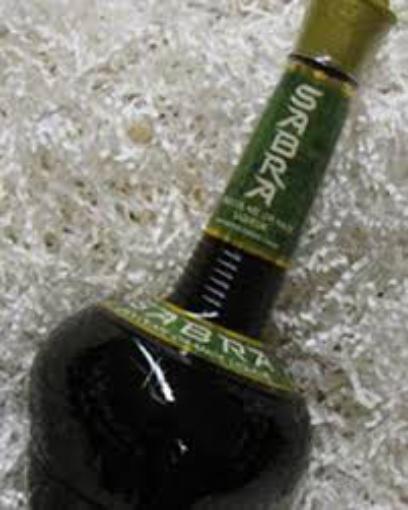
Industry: Food